David Ebershoff

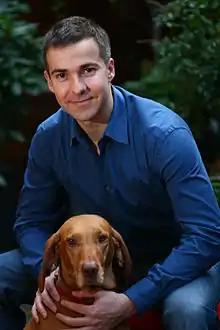
Ebershoff in 2007

David Ebershoff (born January 17, 1969) is an American writer, editor, and teacher. His debut novel, "The Danish Girl", was adapted into an Academy Award-winning film of the same name in 2015, while his third novel, "The 19th Wife", was adapted into a television movie of the same name in 2010.